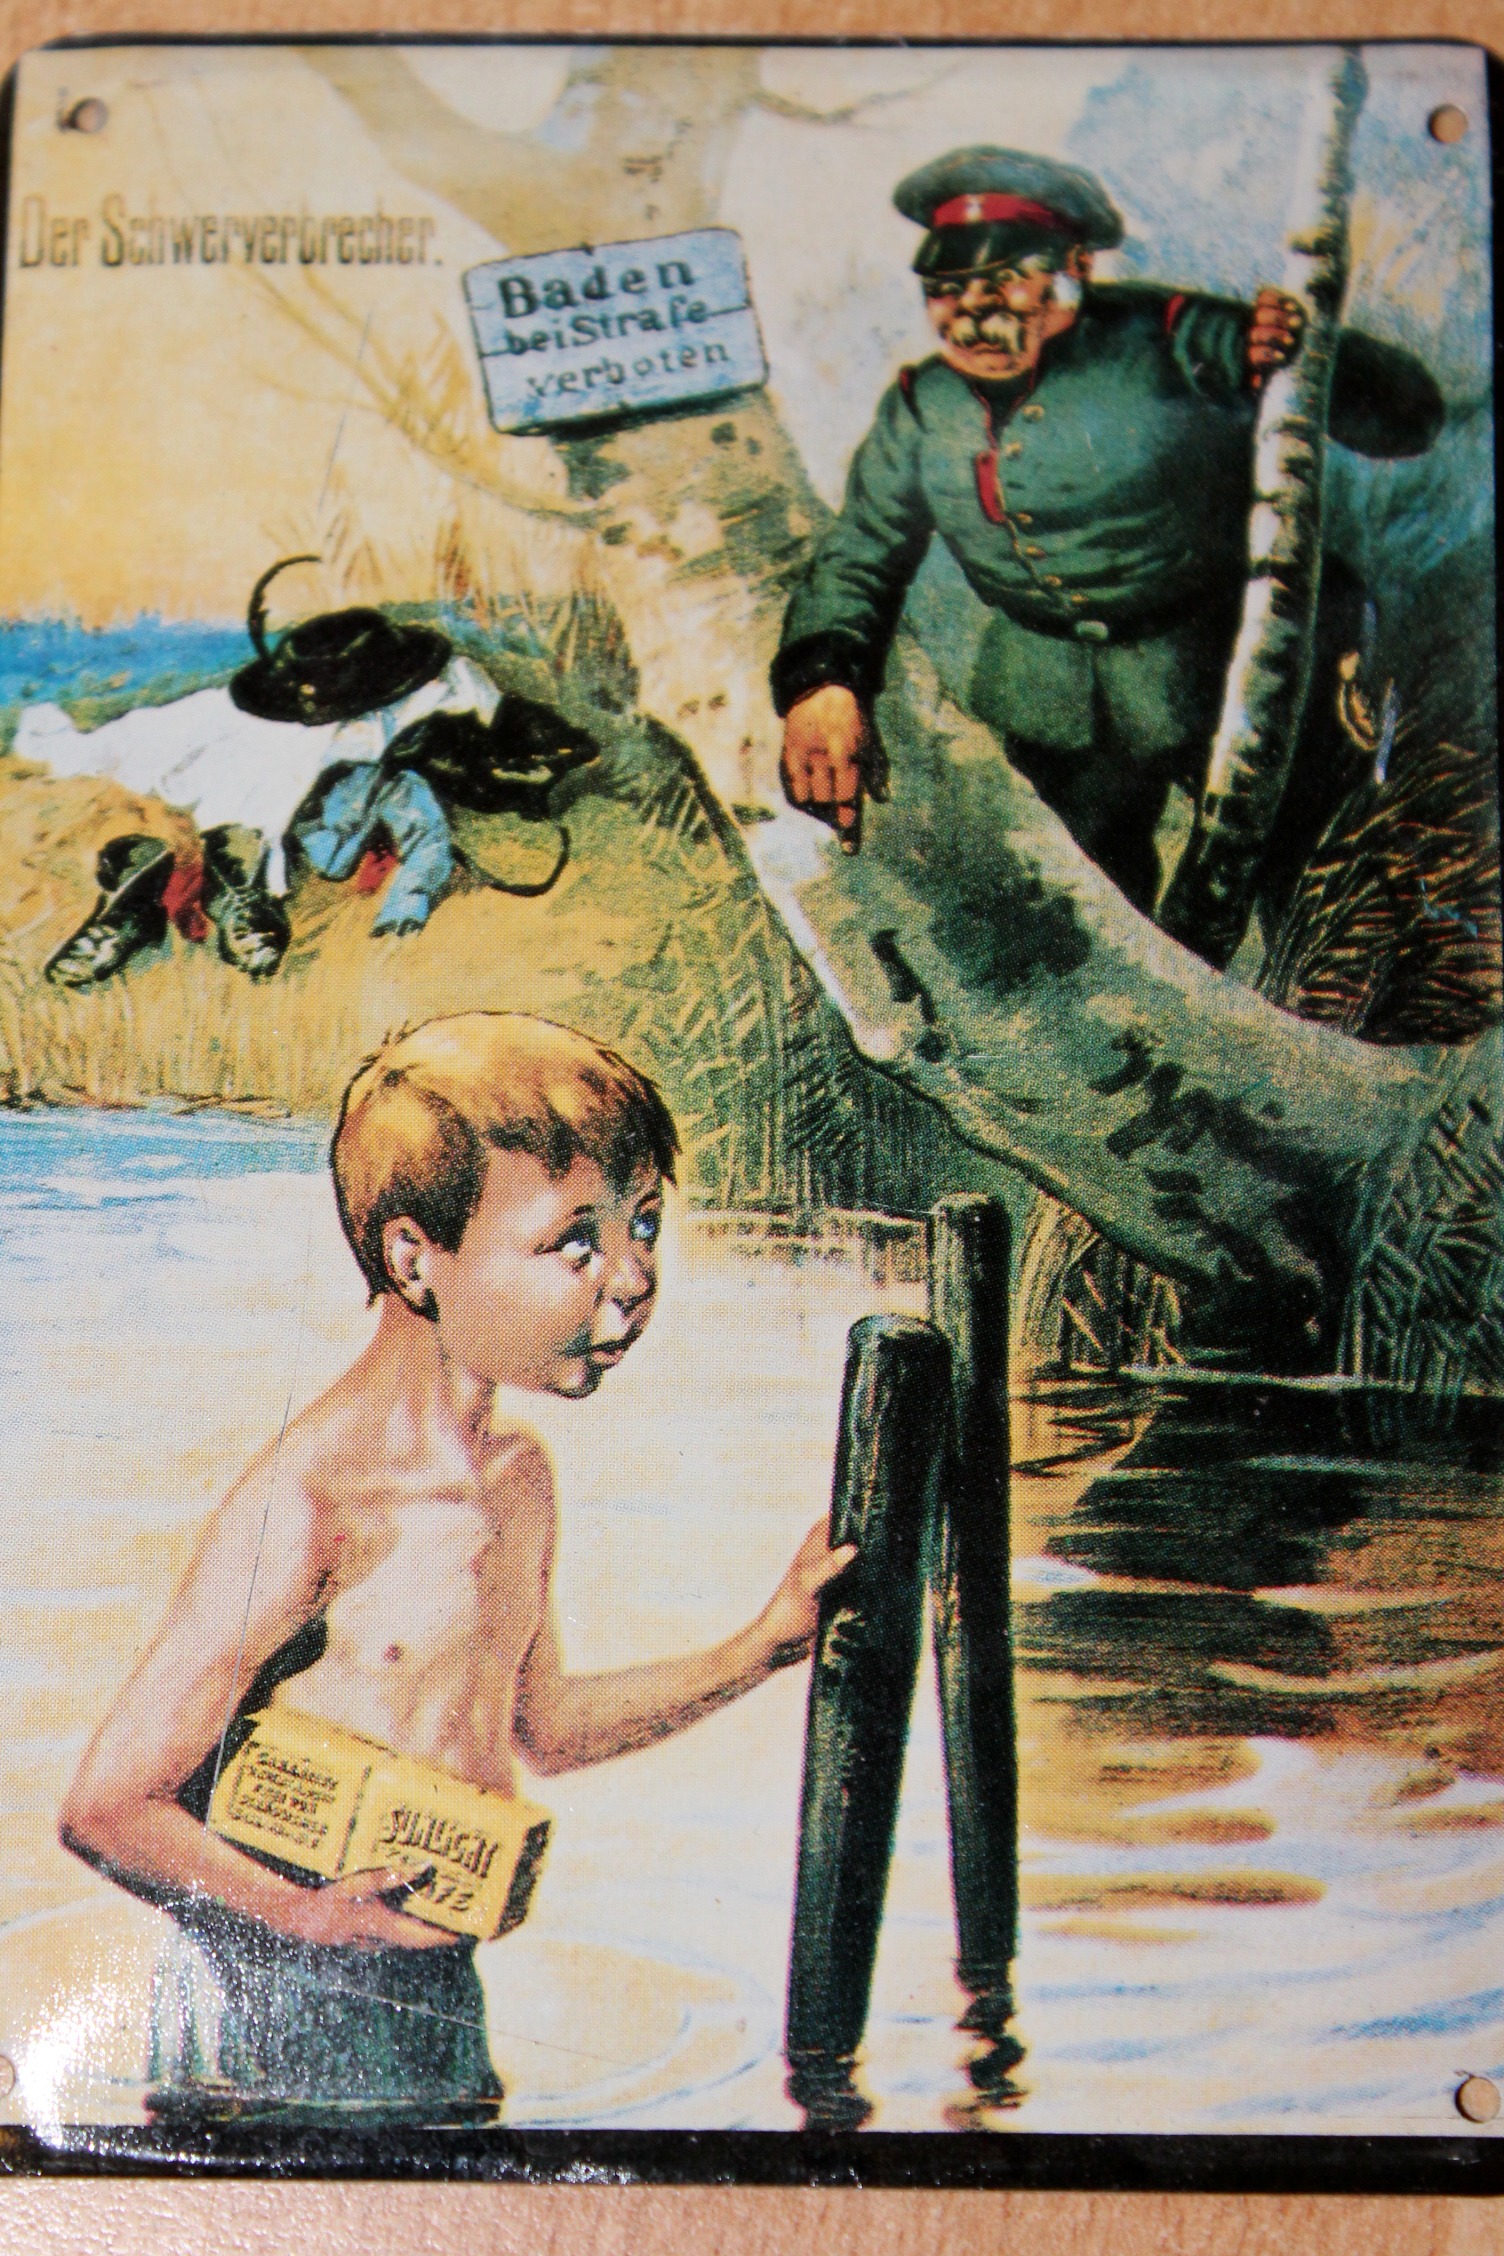
man, retro, boy, old, art, illustration, poster, comics, metal sign